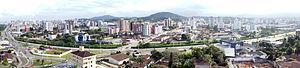
Joinville est une ville du sud du Brésil, située au nord-est de l'État de Santa Catarina. Elle est la ville la plus peuplée de l’État, avec une population d'environ 590 000 individus en 2019.